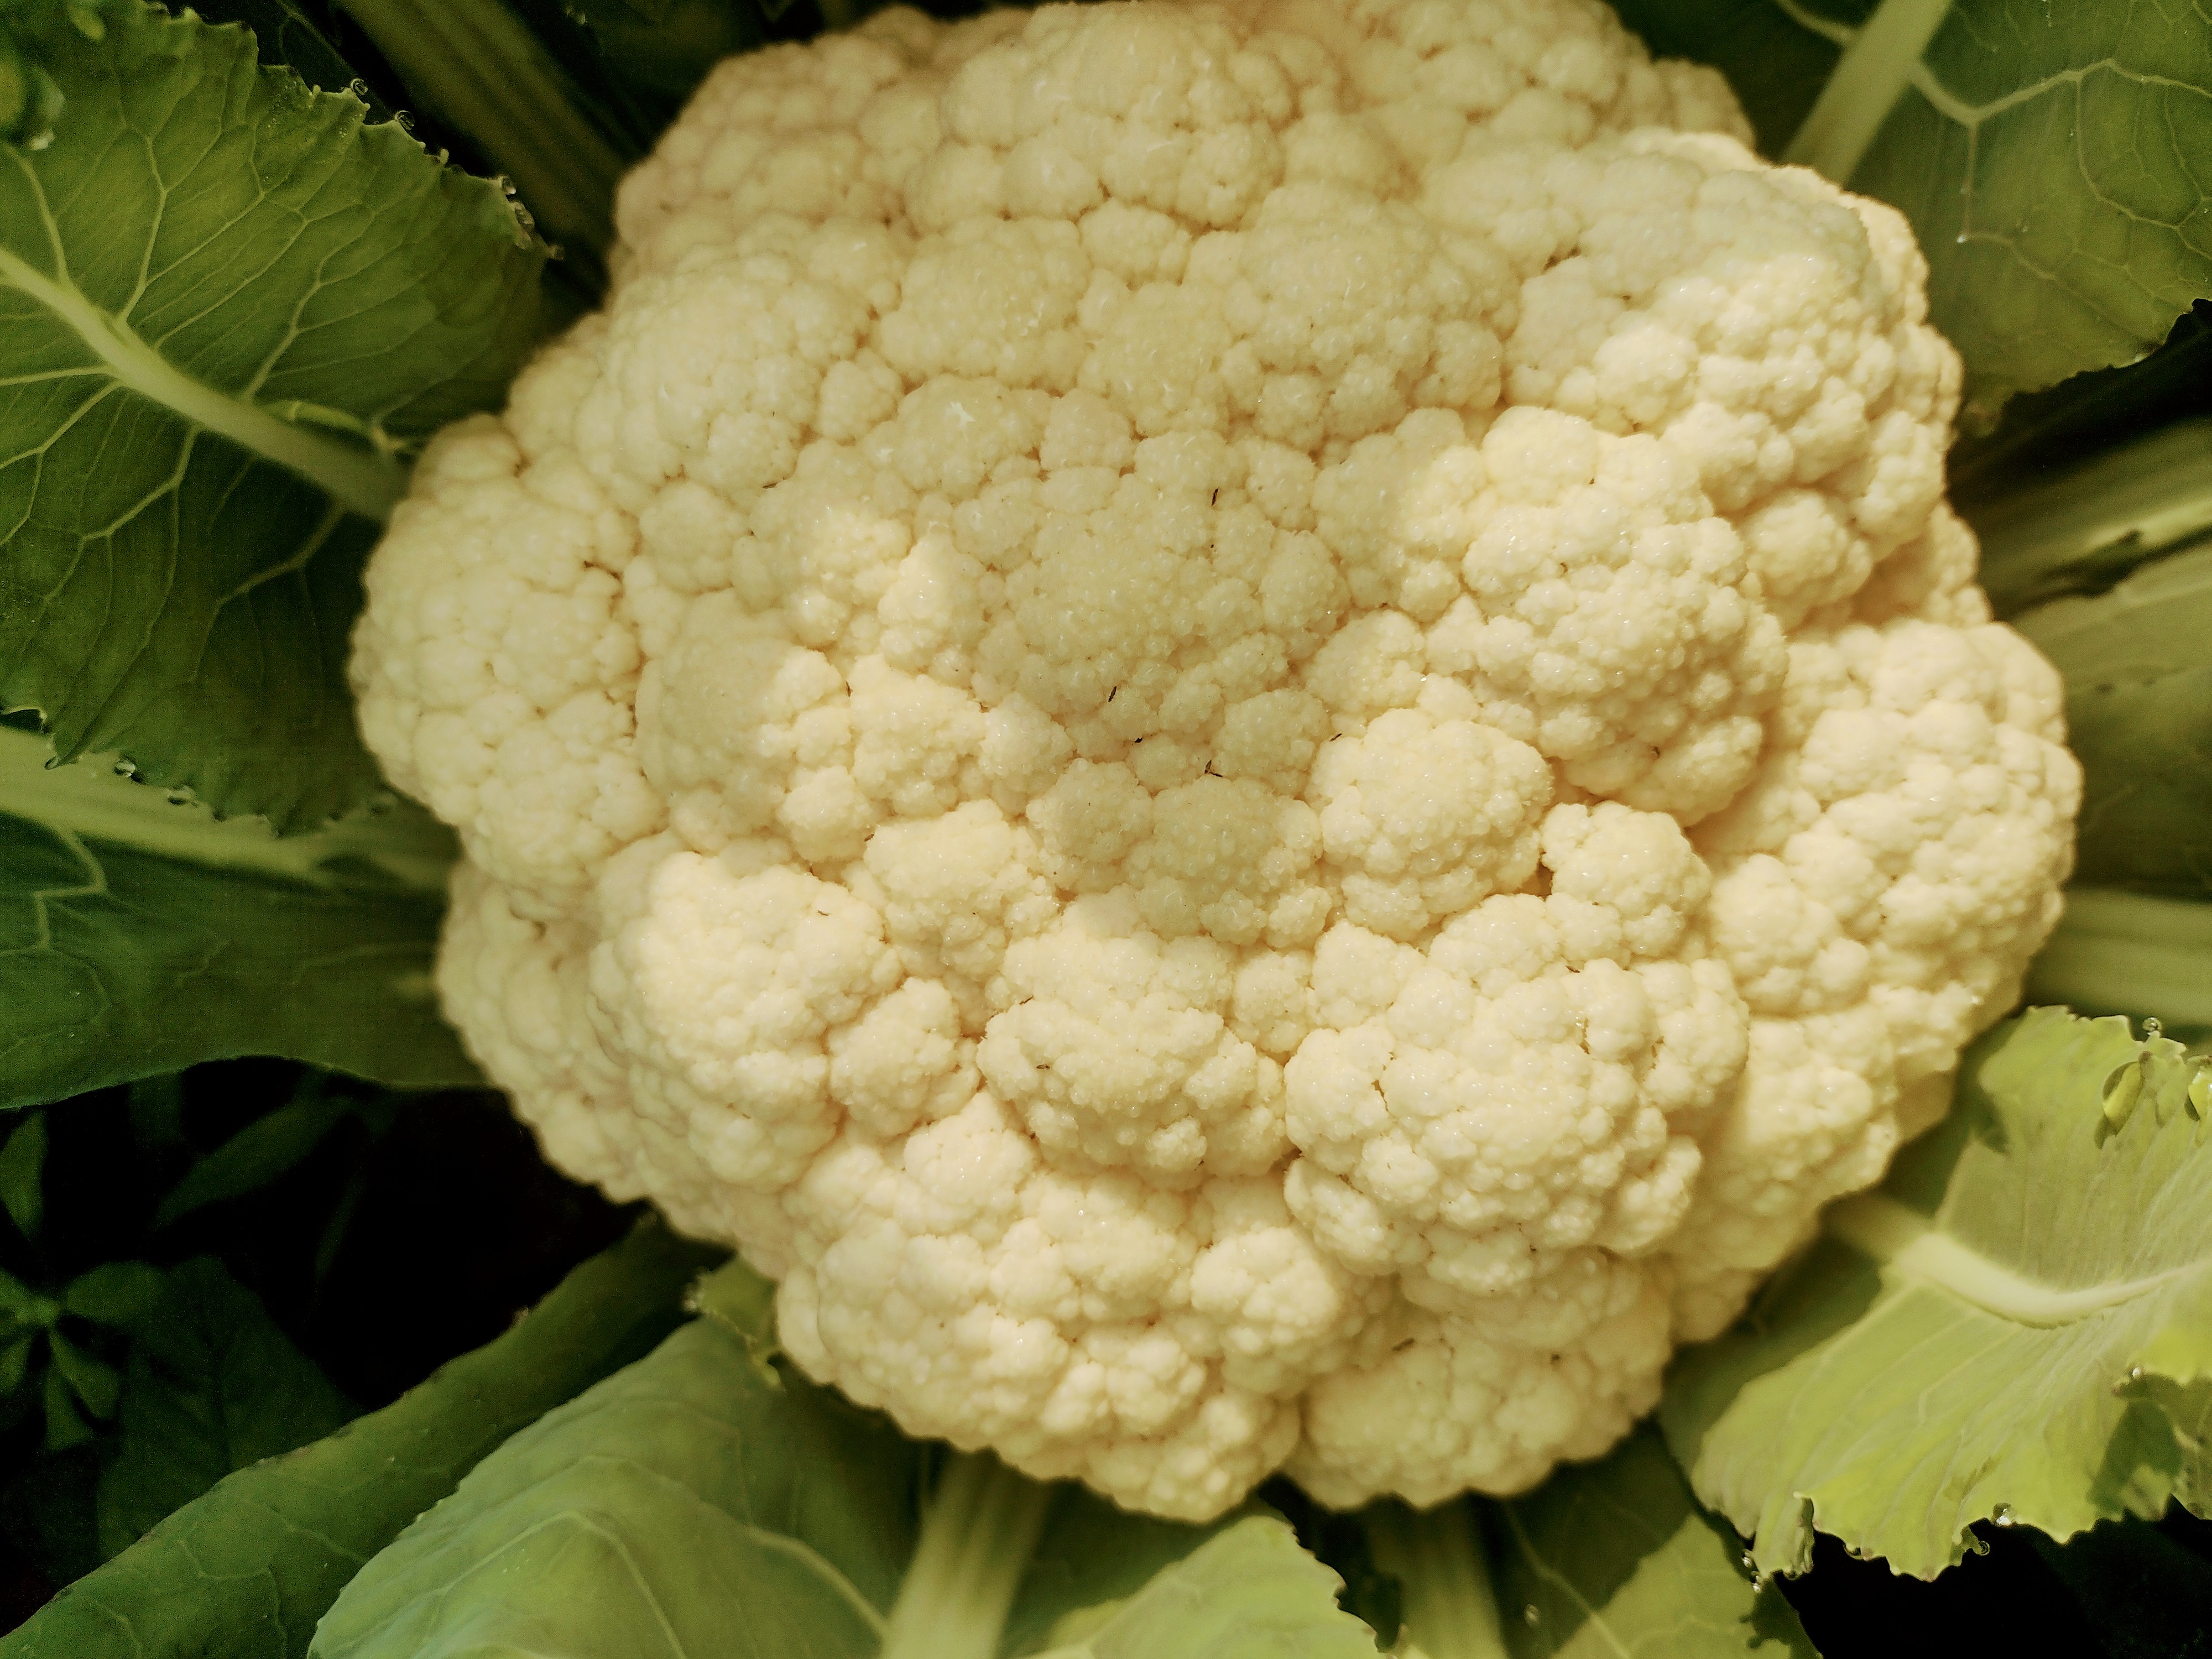
Label: No disease